The Vicious Years

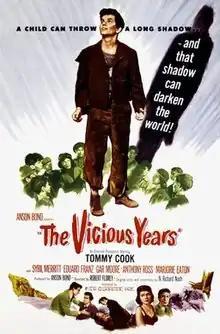

The Vicious Years is a 1950 American crime drama film directed by Robert Florey and starring Tommy Cook, Eduard Franz and Gar Moore. The screenplay concerns an orphan named Mario who witnesses Luca Rossi committing a murder, and blackmails Luca into taking him home as a member of his family.